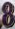
Number: 8